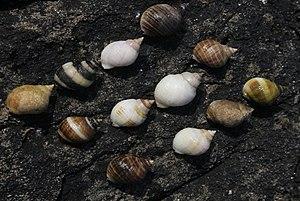
les véritables propriétaires (Nucella lapillus) reprennent possession de la rade après Brest 2008